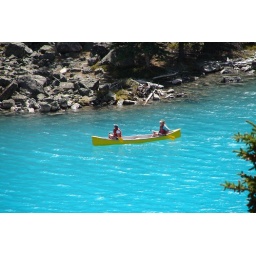
You can see the blue in the water around the canoe.